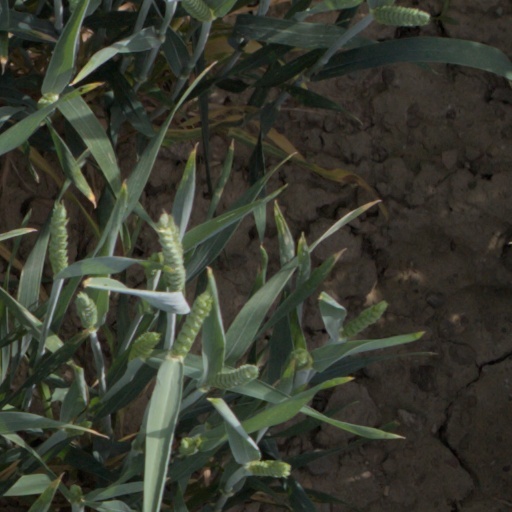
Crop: wheat